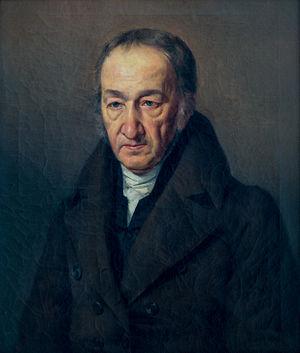
Jean Louis Herrenschneider (1760-1843), professeur à l'Université, directeur de la Bibliothèque de Strasbourg. Portrait peint à l'huile sur toile par Strintz en 1834, d'après Ch. Schmidt, Alsaciens illustres, 1864. 4e portrait. Collections du Chapitre de Saint-Thomas à Strasbourg, salle Koch
Jean-Louis-Alexandre Herrenschneider, né le 23 mars 1760 à Grehweiler et mort le 29 janvier 1843, est un mathématicien, physicien, astronome et météorologue strasbourgeois.